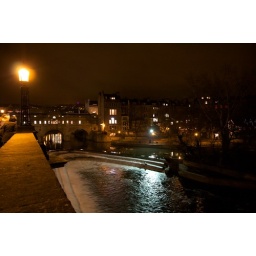
Night picture of the river in Bath, England showing the bridge which contains shops.